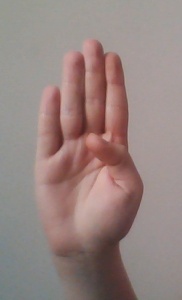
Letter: kaaf